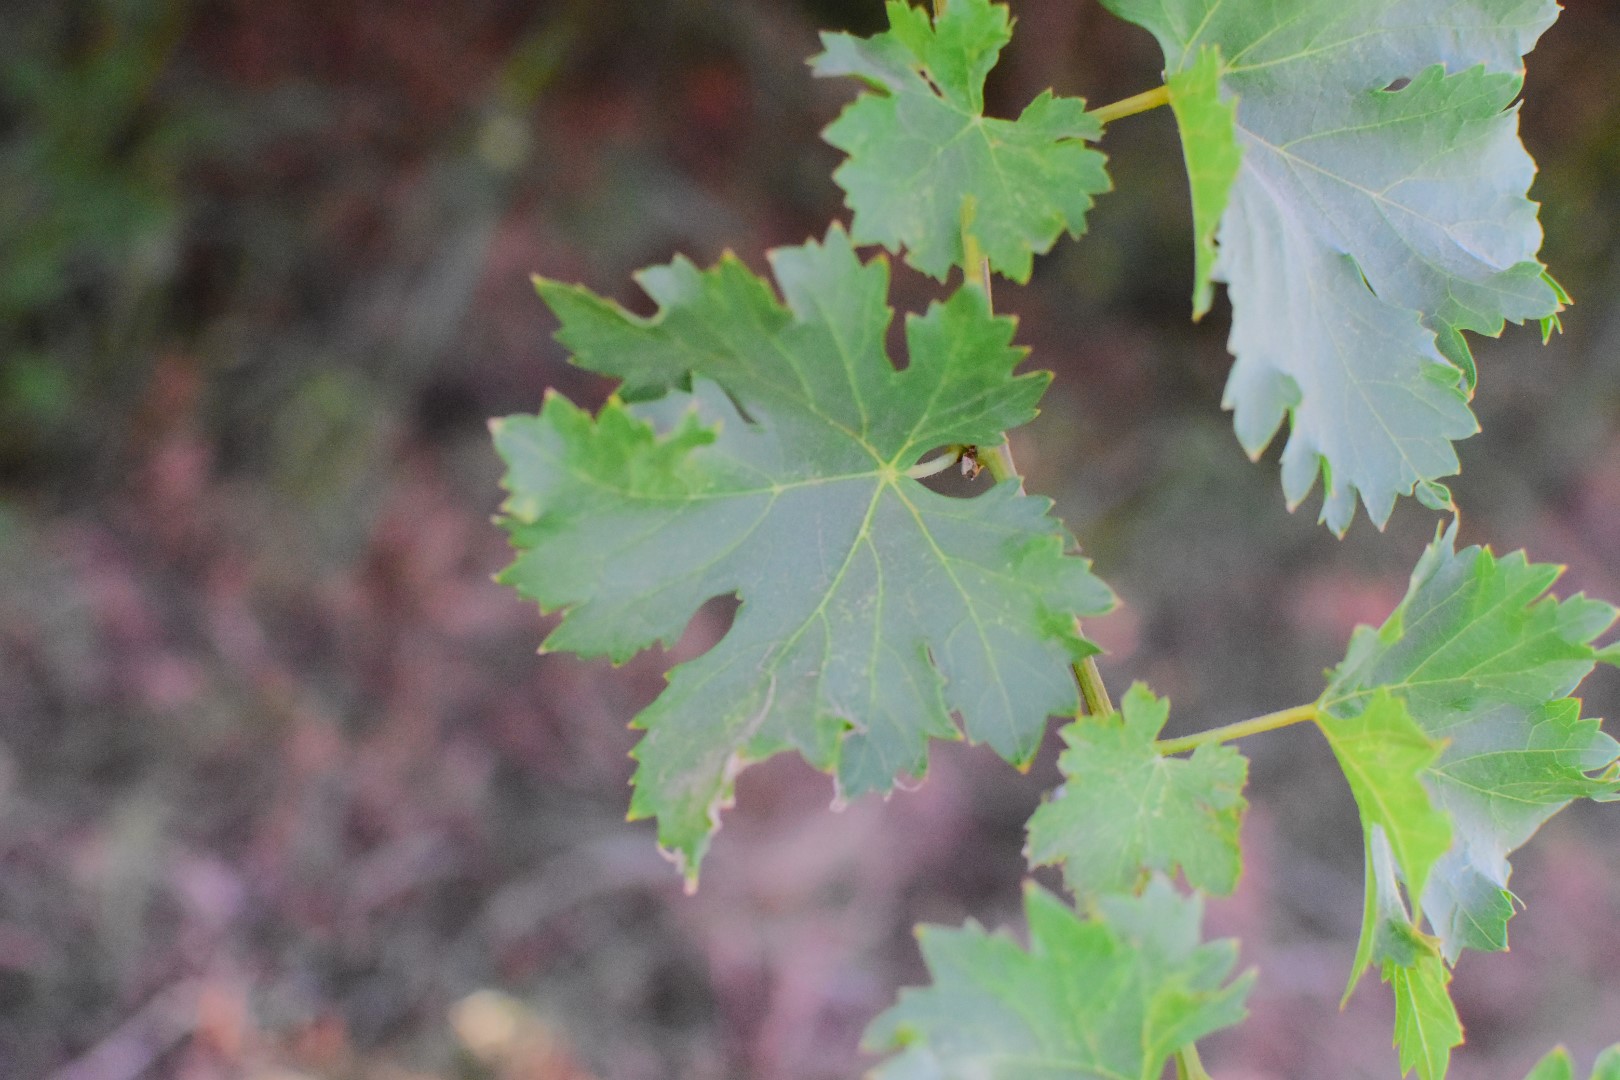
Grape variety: Deas Al-Annz